Jean-Claude Blanc

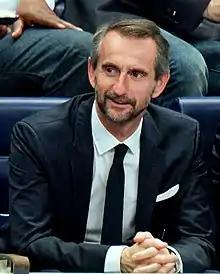
Blanc in 2015

Jean-Claude Blanc (born 9 April 1963) is a French general manager and former marketing executive of Paris Saint-Germain and former CEO of Juventus.